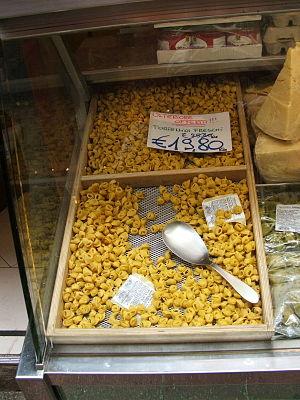
Les pâtes alimentaires se distinguent par leur forme et par leur composition. Elles peuvent être faites exclusivement de farine de blé, mais aussi avec ajout d'œufs, selon les traditions et les régions. Chacune est souvent associée à une préparation en particulier, selon son temps de cuisson, sa consistance, sa capacité à retenir la sauce, et la facilité avec laquelle on peut la manger. La sauce à l'amatriciana, par exemple, ne se mange pas avec des pâtes cheveux d'ange, mais avec des bucatini.